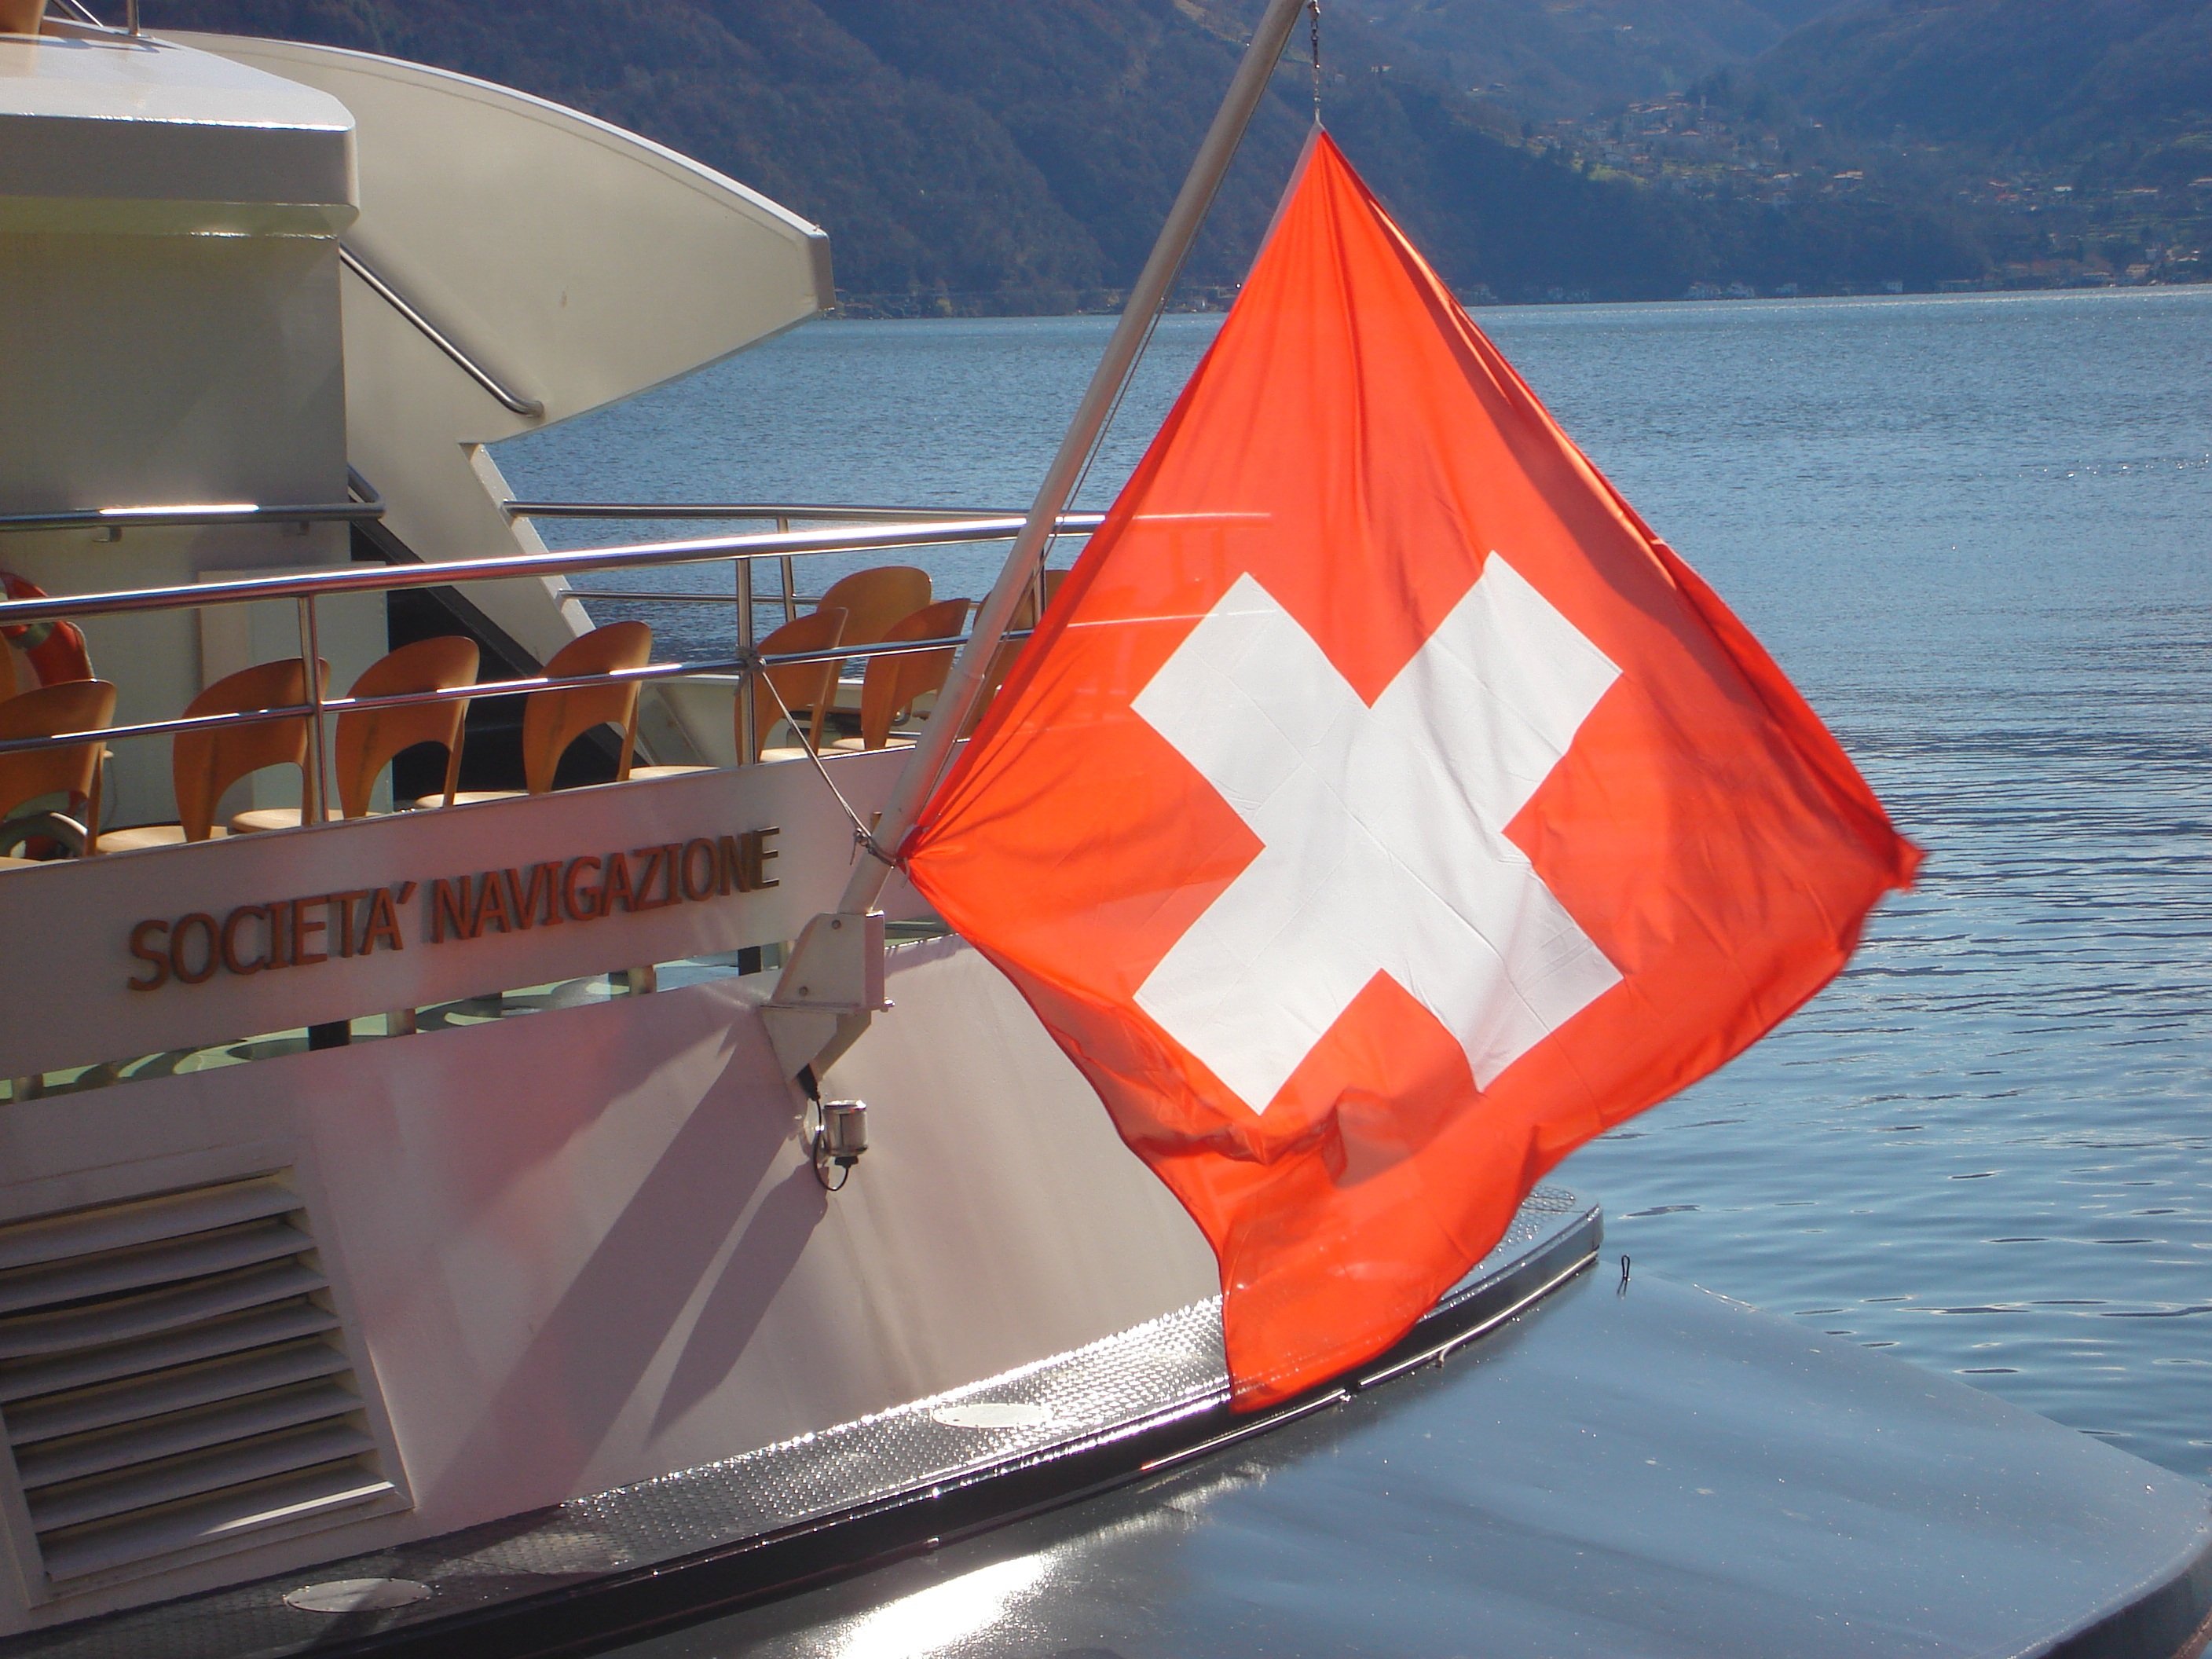
water, boat, lake, ship, vehicle, mast, flag, sailboat, sail, switzerland, watercraft, sailing ship, dinghy